Ragasiya Police

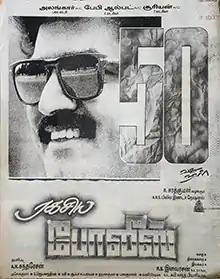
Poster

Ragasiya Police is a 1995 Indian Tamil-language action thriller film written and directed by R. S. Elavarasan. The film stars R. Sarathkumar and Nagma, with Radhika, Anandaraj, Goundamani, Devan, and Senthil. It was released on 23 October 1995, where it ran for 50 days in theatres and became flop at the box-office.